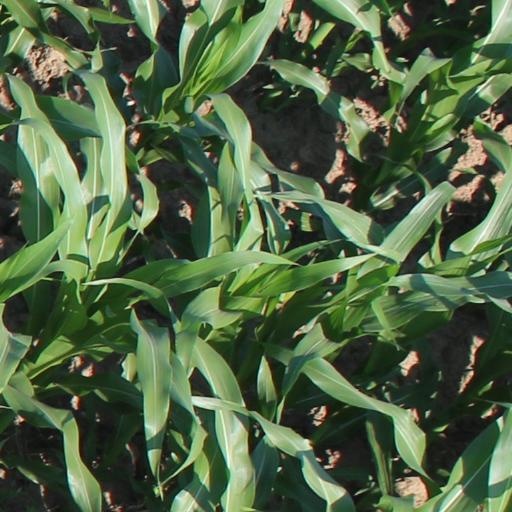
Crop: maize; corn